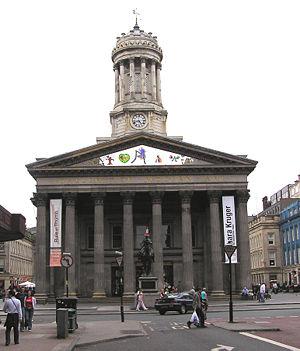
La Galerie d'art moderne est un musée d'Écosse, à Glasgow au Royal Exchange Square.